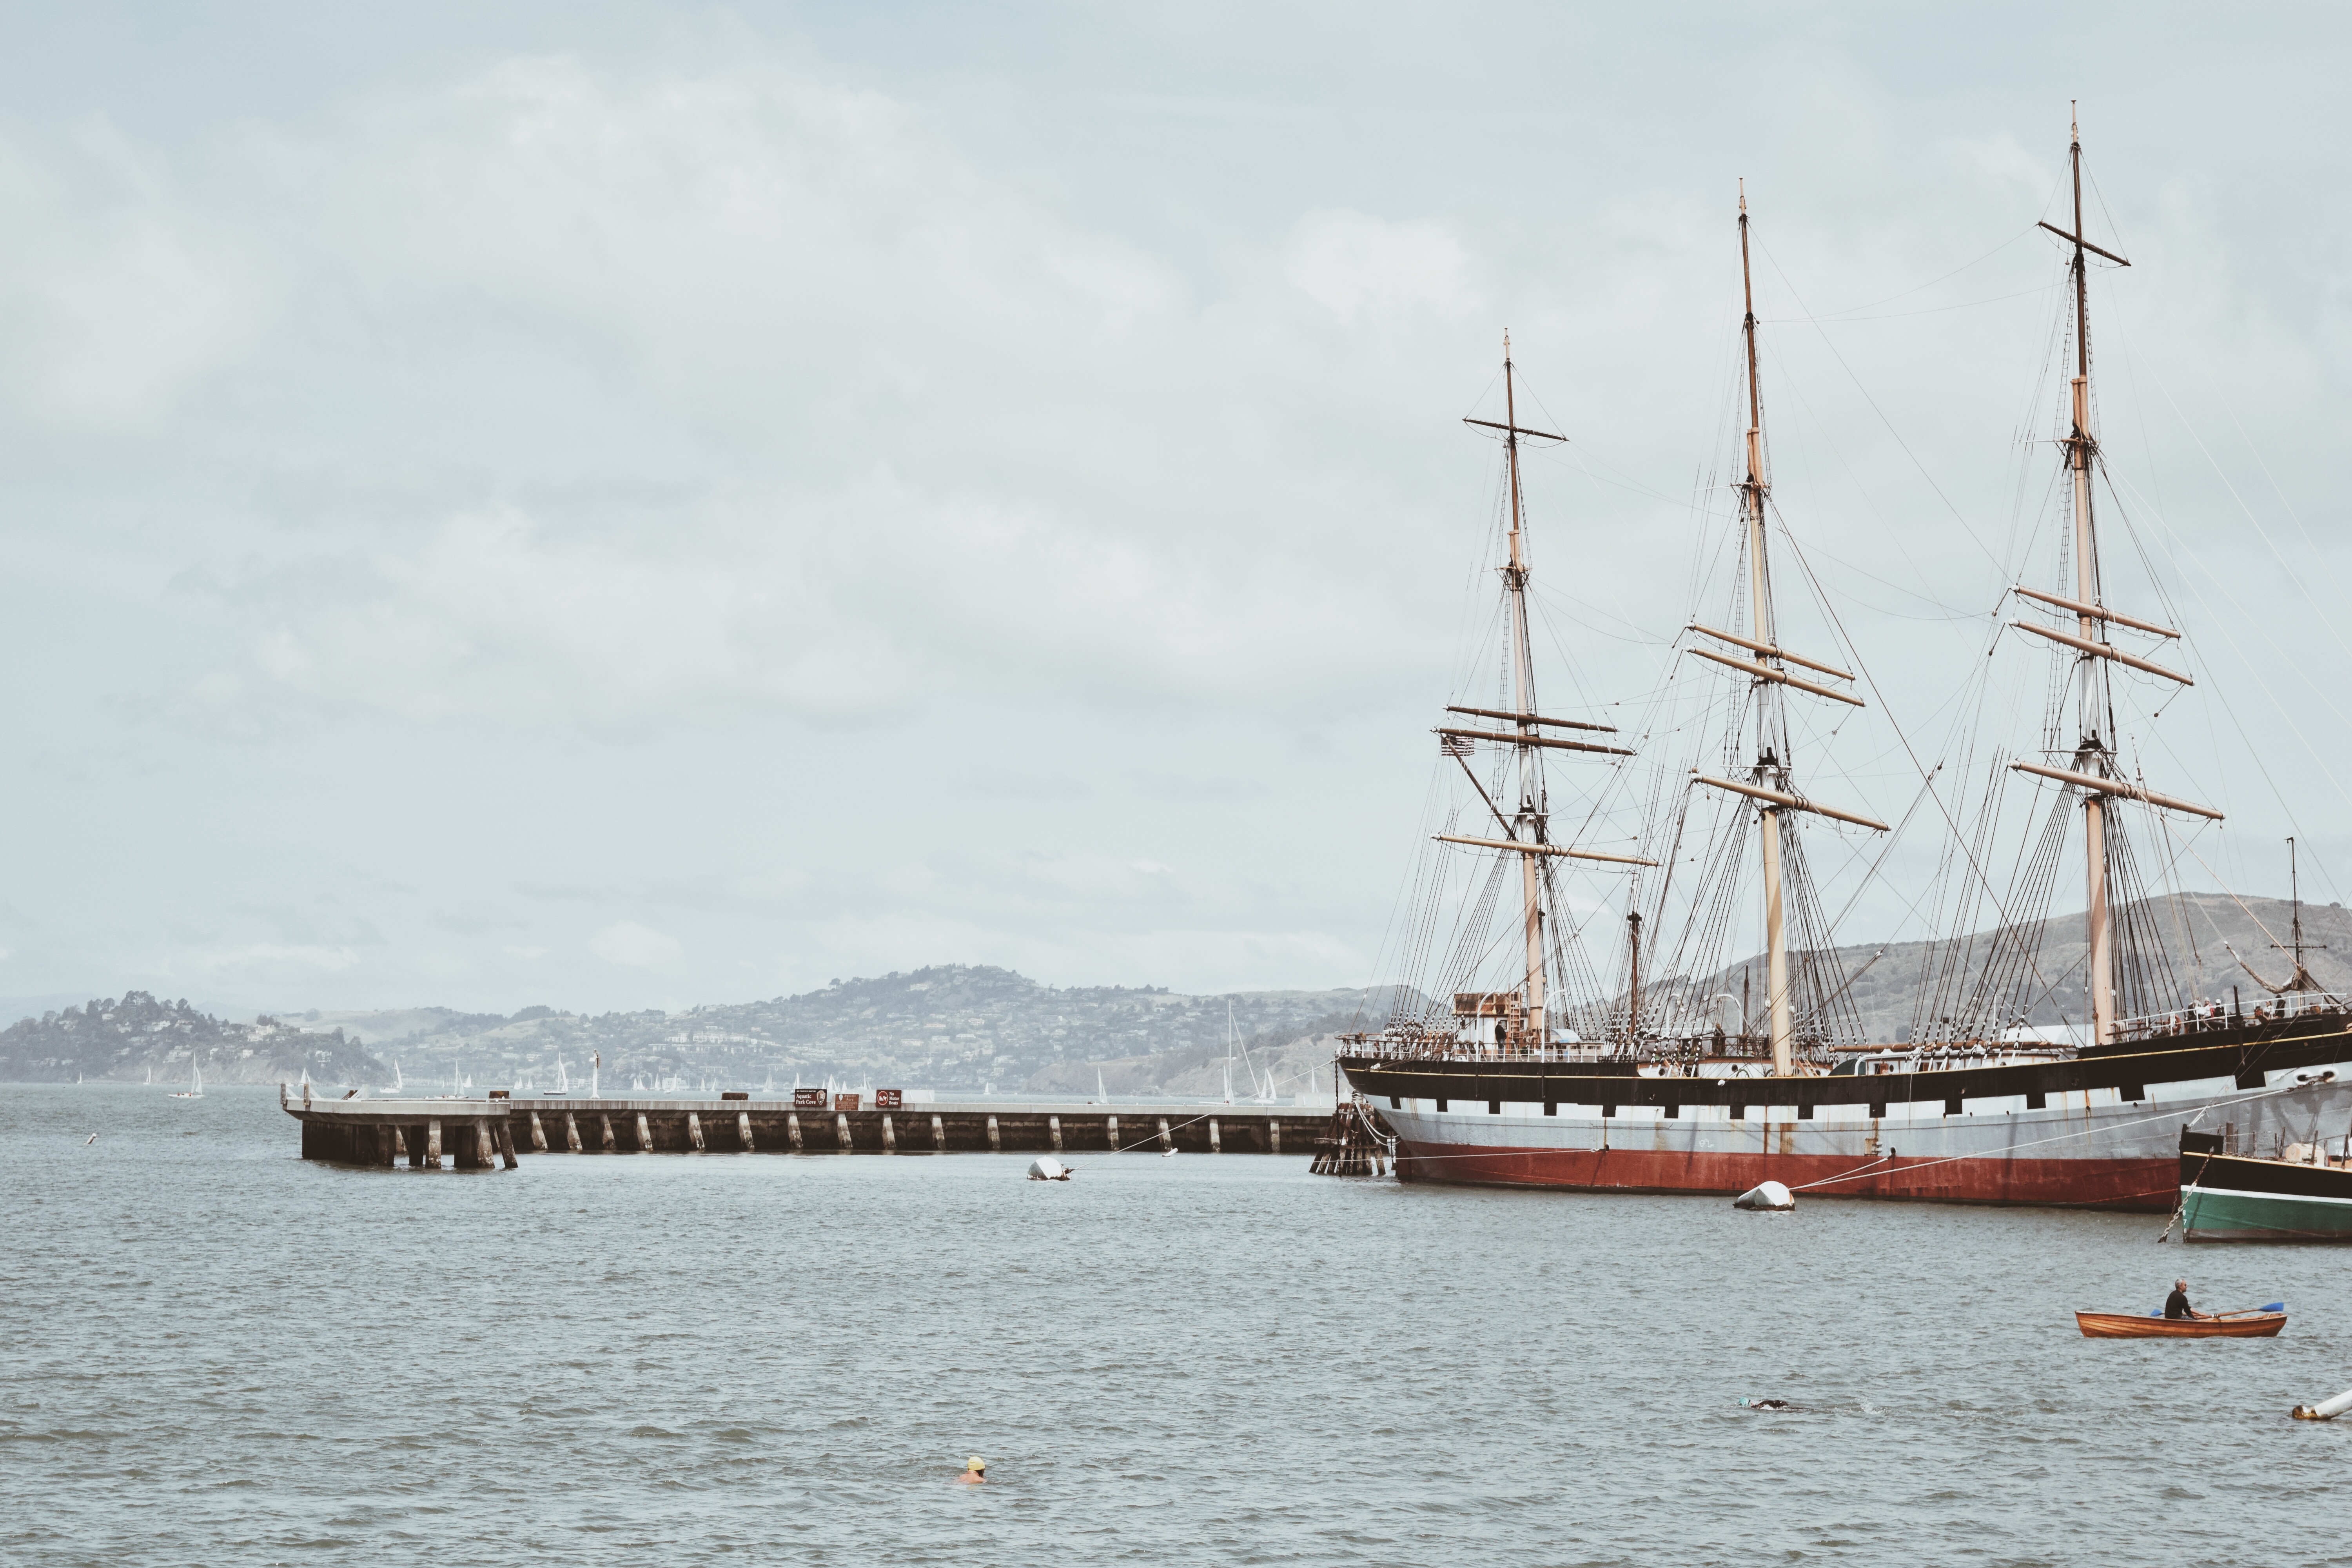
sea, boat, ship, vehicle, mast, watercraft, schooner, windjammer, barque, frigate, brig, sailing ship, tall ship, caravel, brigantine